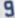
Number: 9